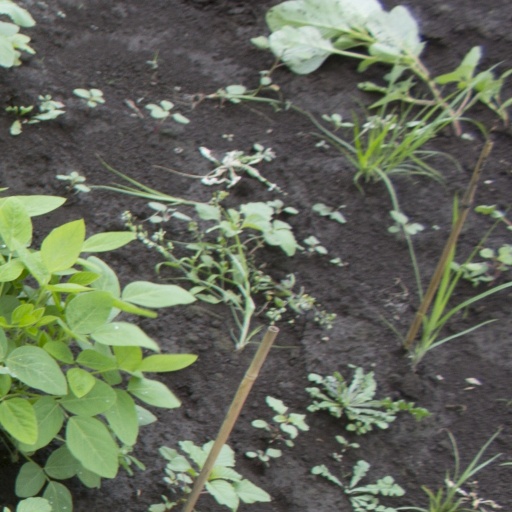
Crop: soybean